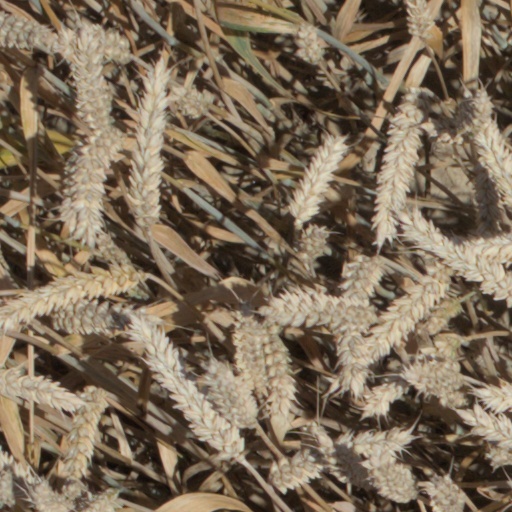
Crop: wheat